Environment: real
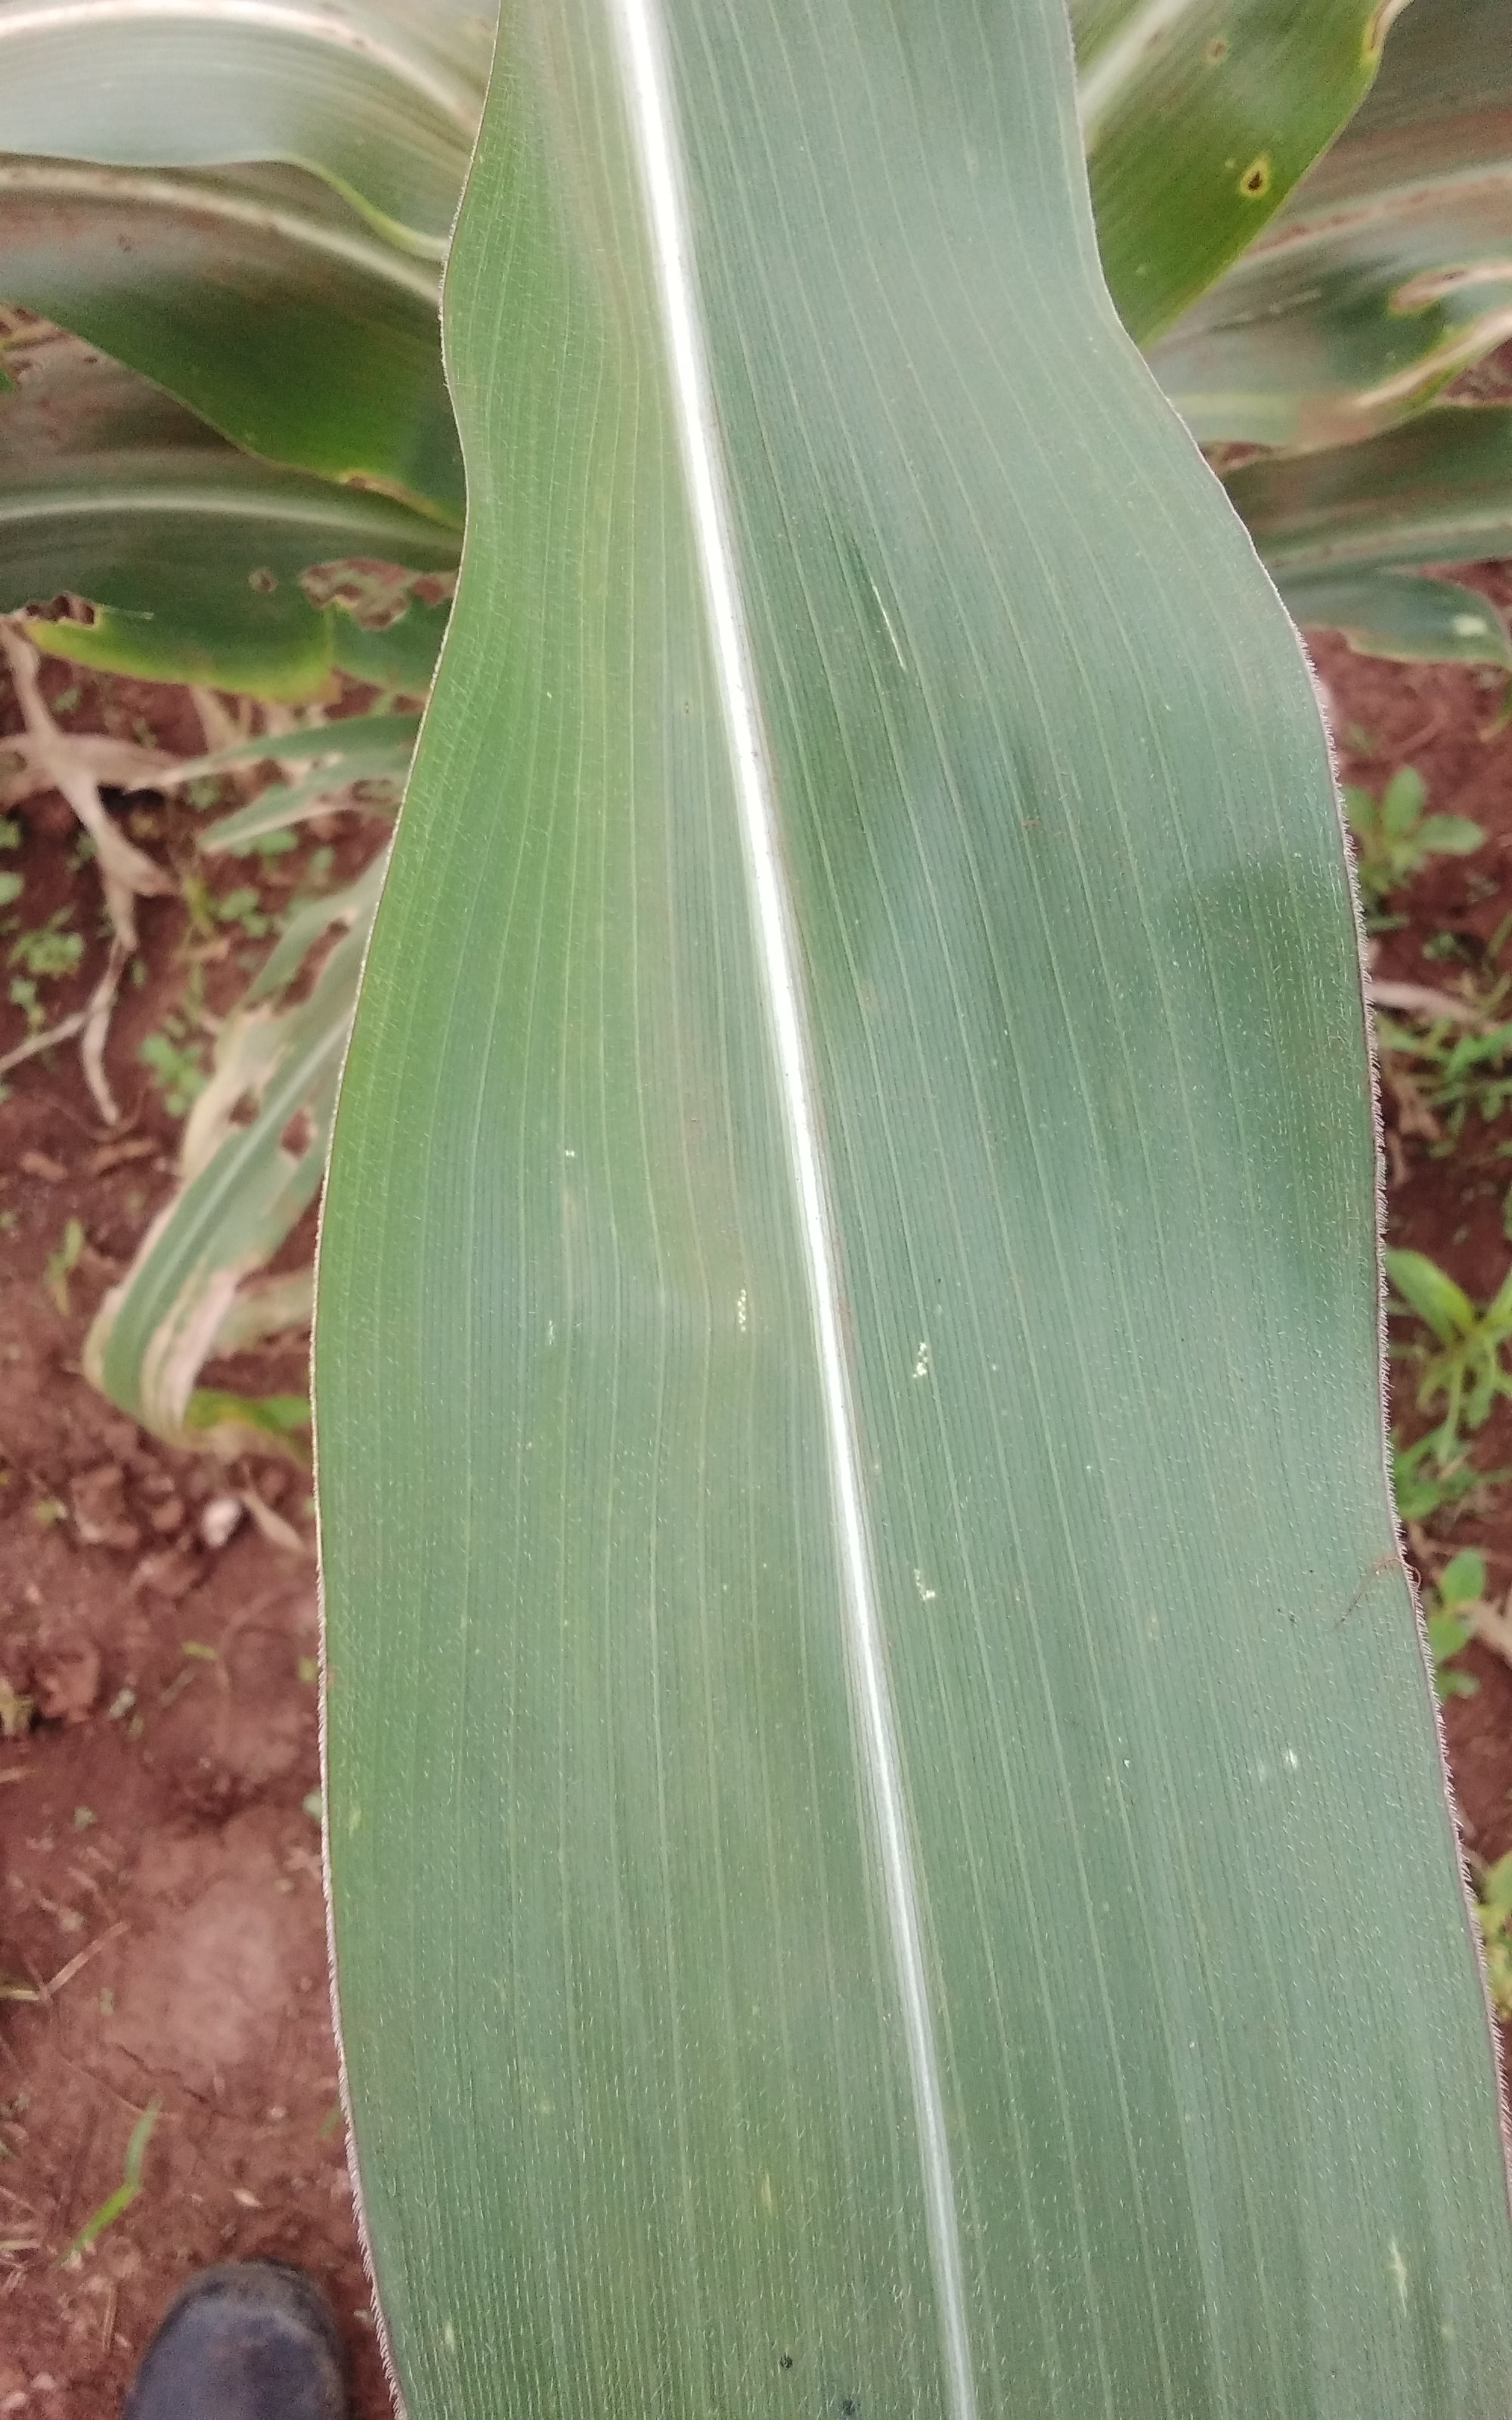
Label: healthy